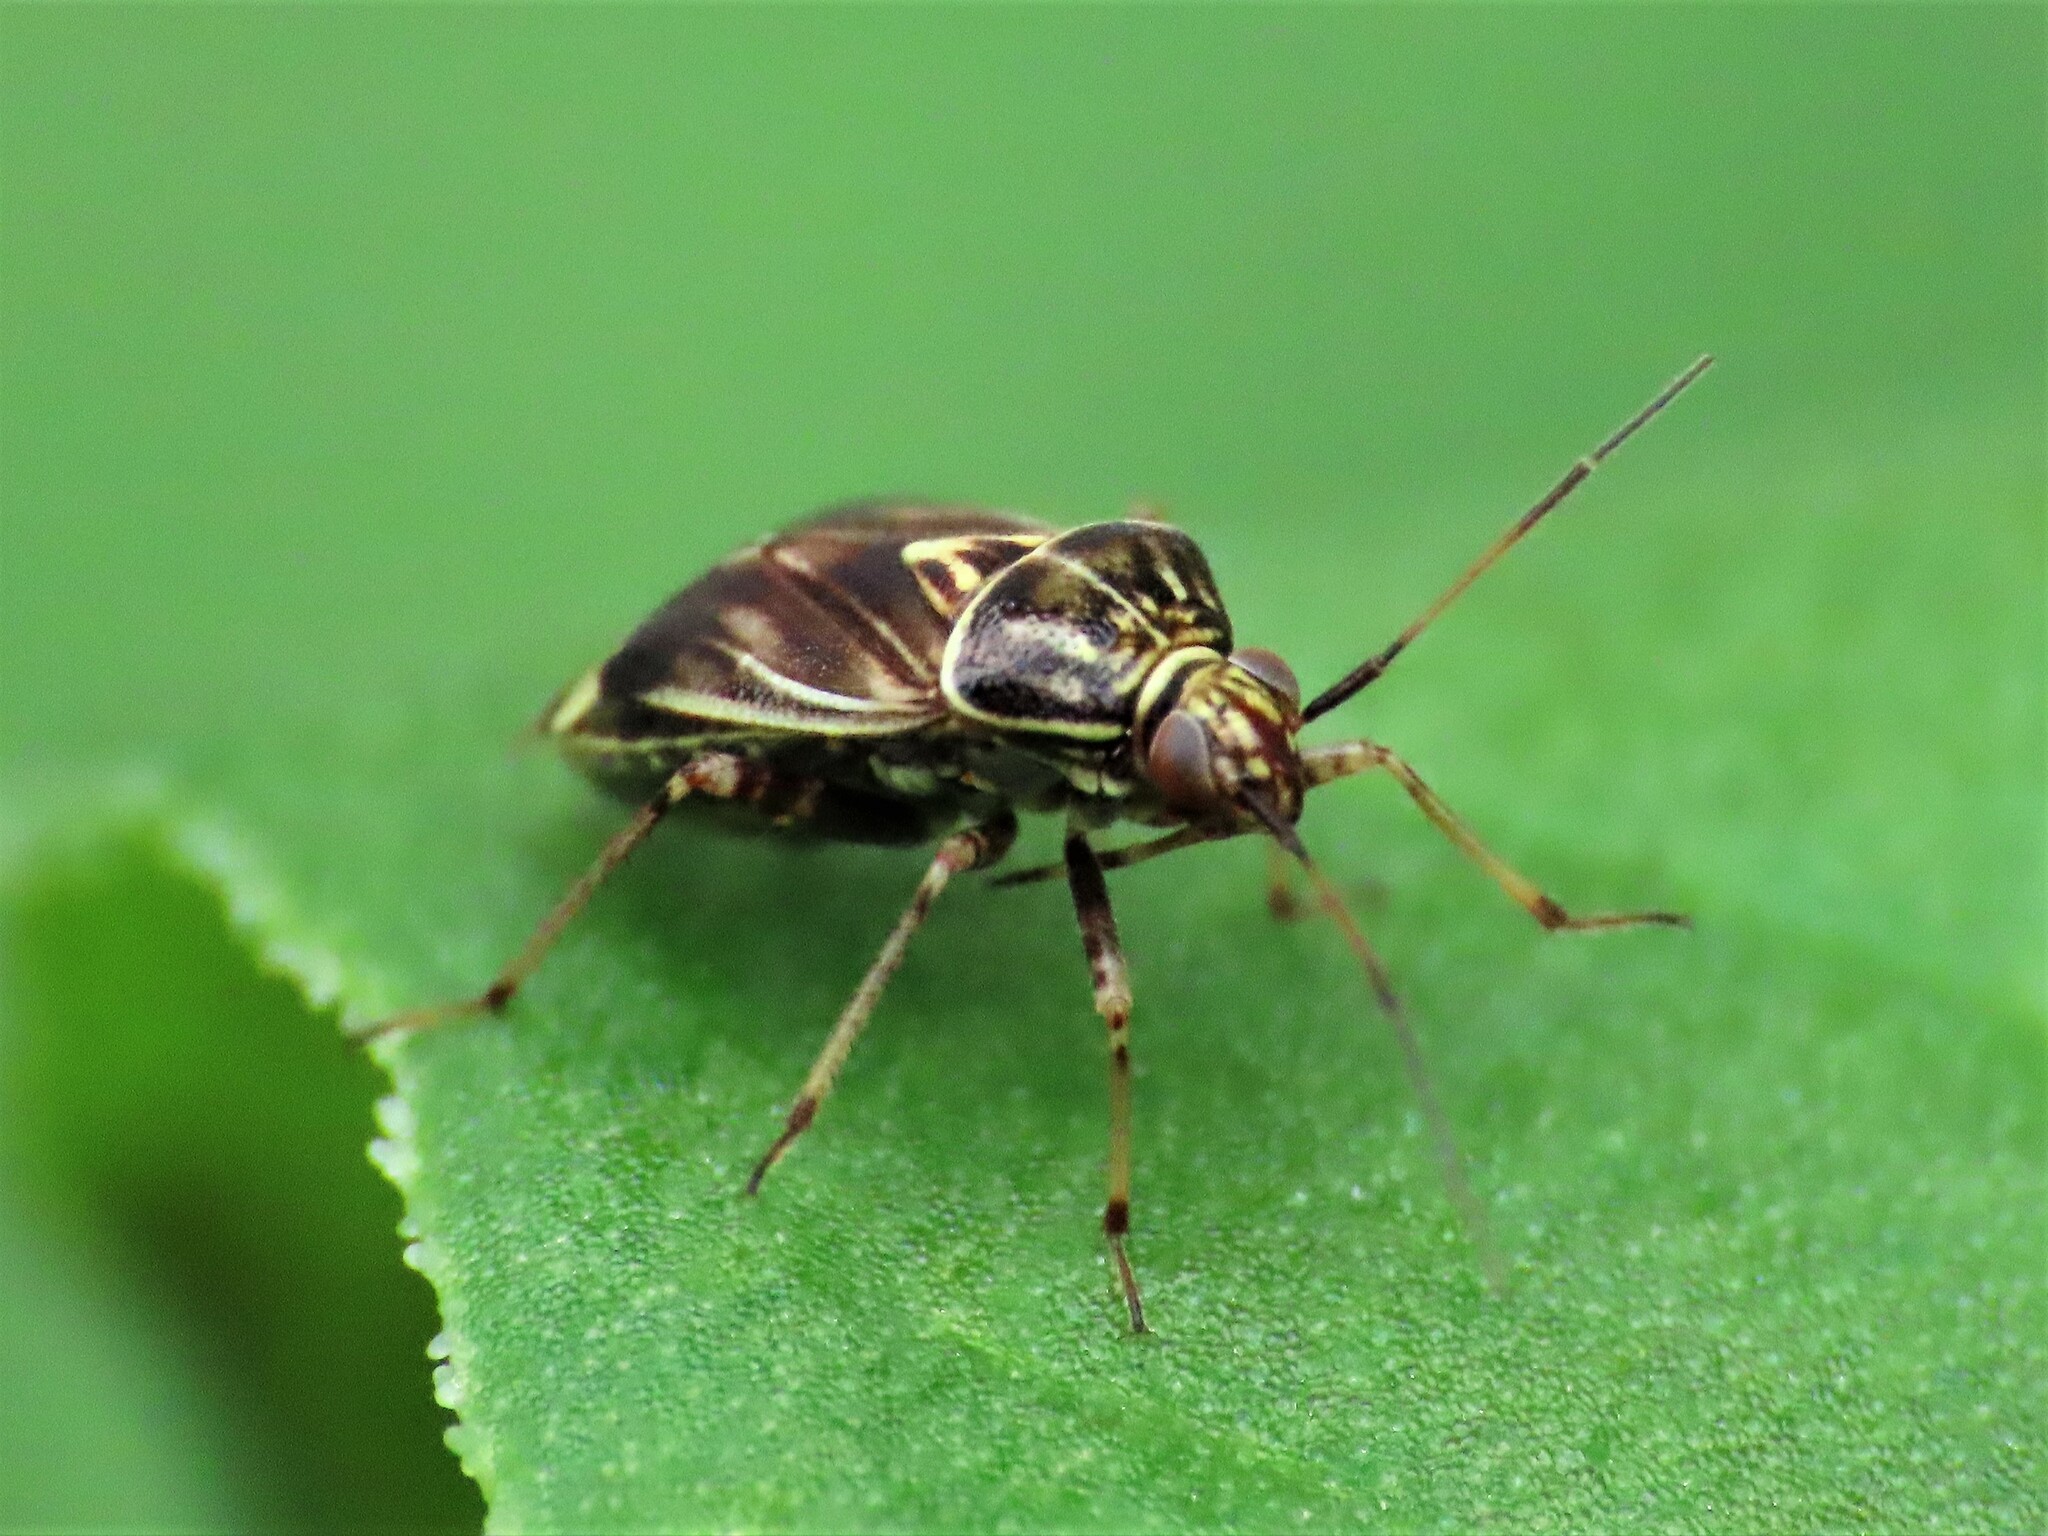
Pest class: lygus_bug